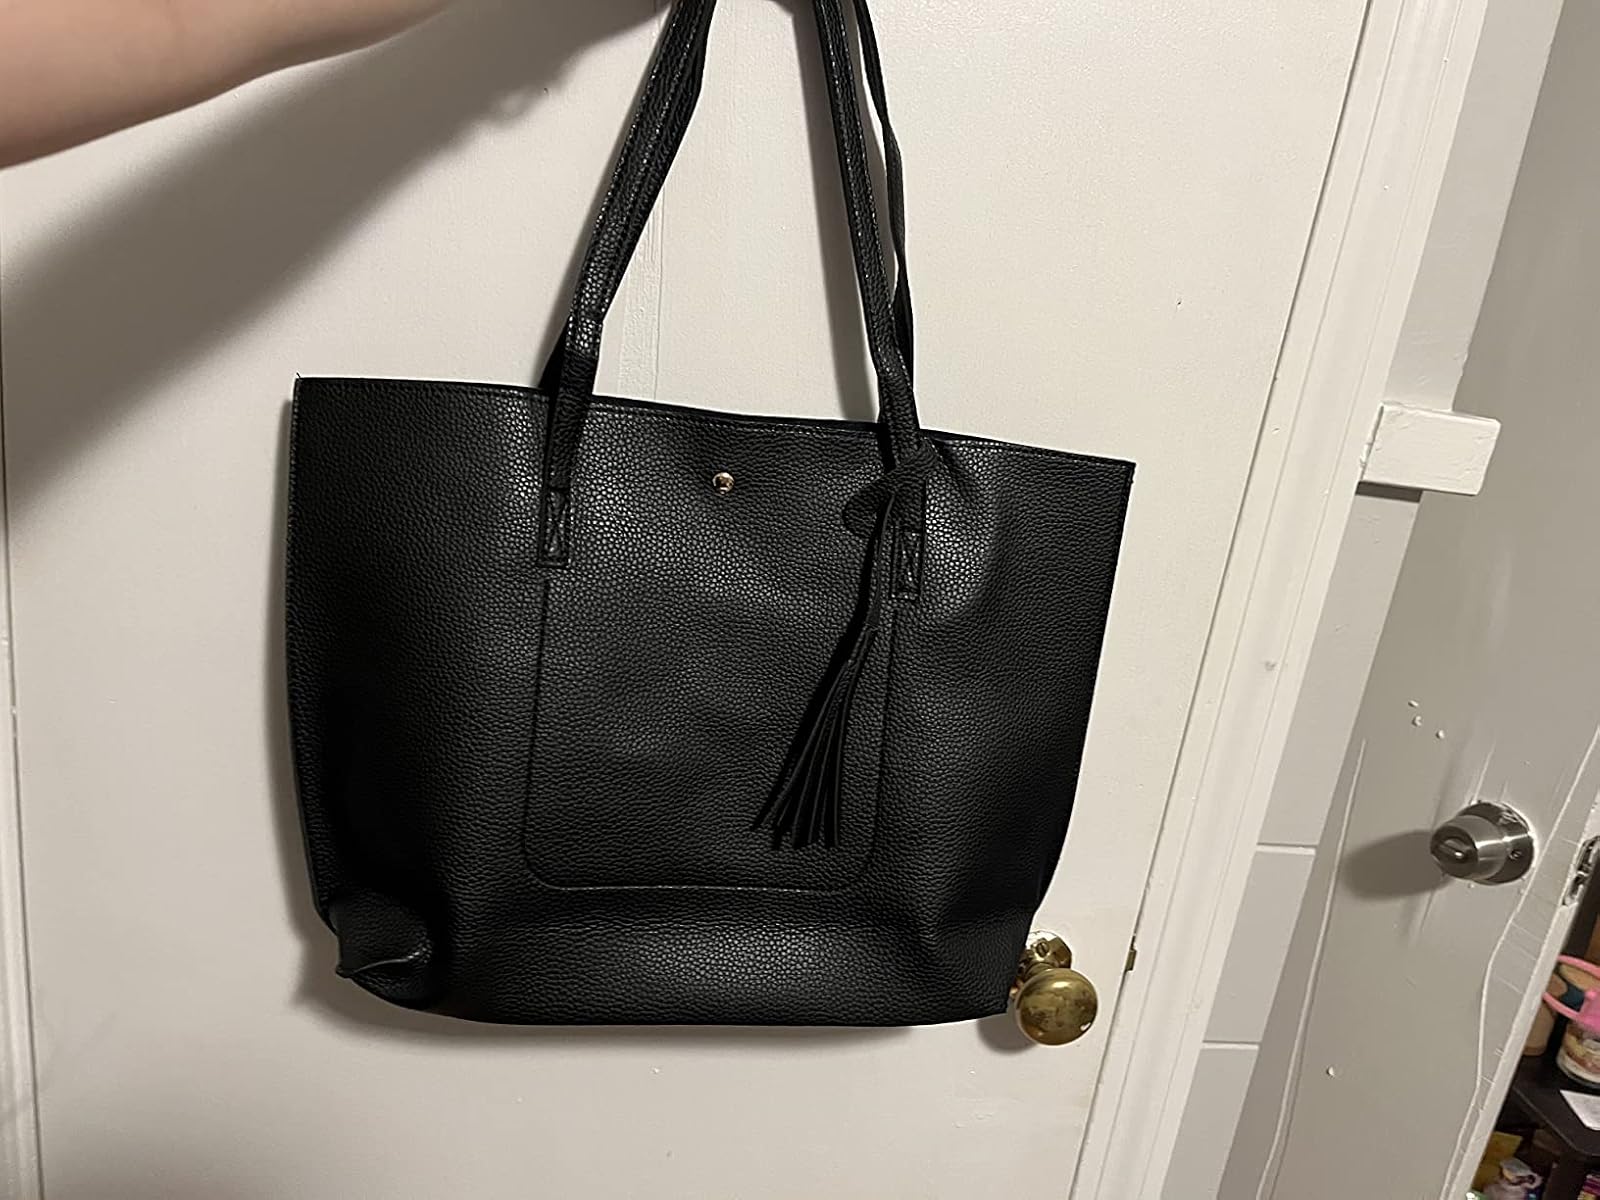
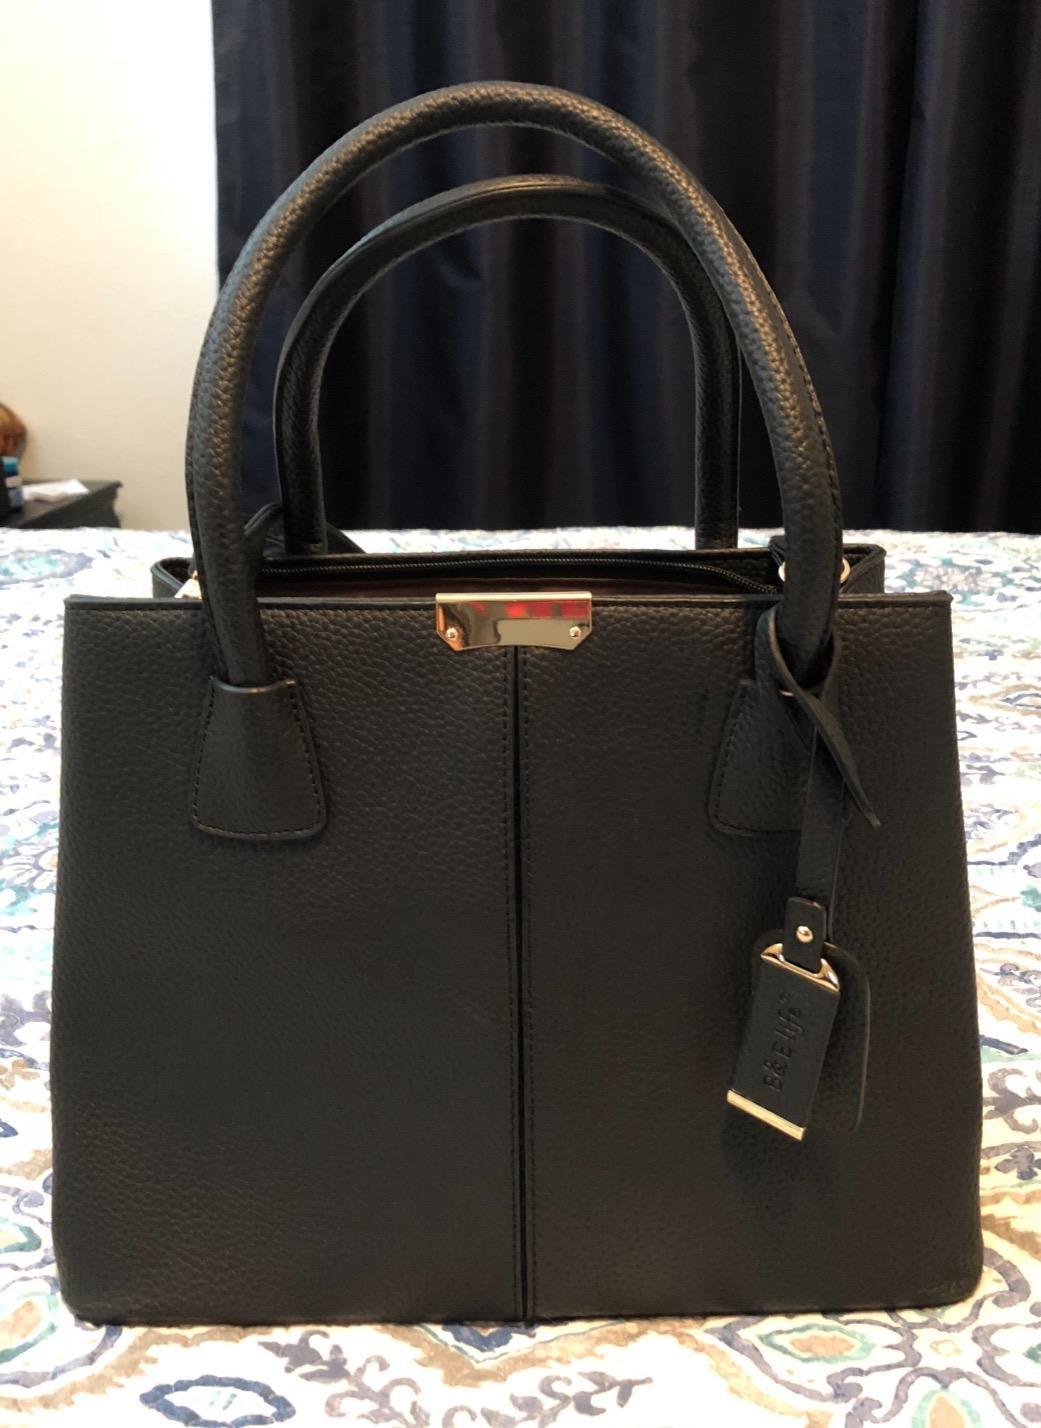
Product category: accessories_handbag
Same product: no